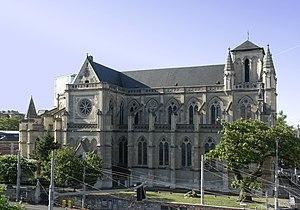
Basilique Notre-Dame, Genève, Suisse.
La basilique Notre-Dame de Genève est le principal sanctuaire catholique de Genève, l'ancienne cathédrale Saint-Pierre étant devenue temple protestant.